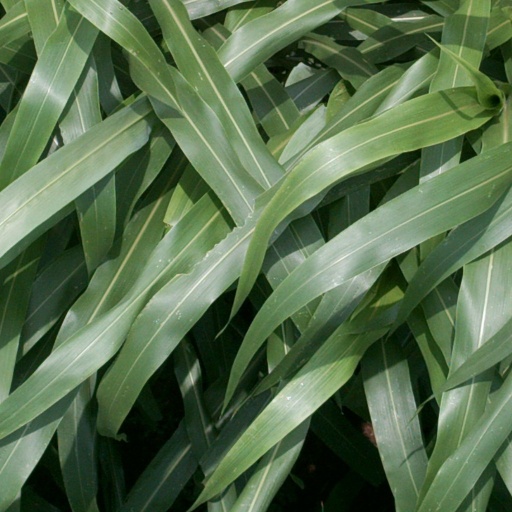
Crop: sorghum